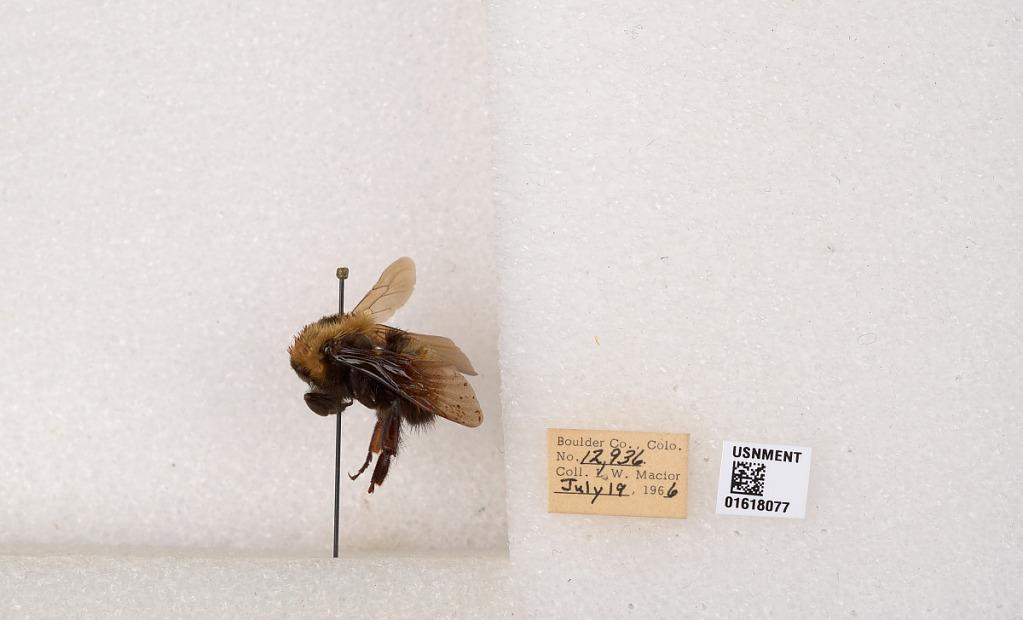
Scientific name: Bombus (Bombus) nevadensis Cresson